Alfa Romeo 155

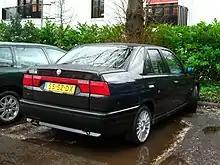
The Q4 version was the top of range model, fitted with 2 litre turbocharged inline-four engine and four-wheel drive system. The powertrain was borrowed from the Lancia Delta Integrale.

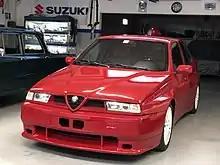
155 GTA Stradale

In 1995, the 155 was given an extensive revamp, resulting in wider front and rear tracks with subtle enlargement to the wheel arches to accommodate the changes underneath.